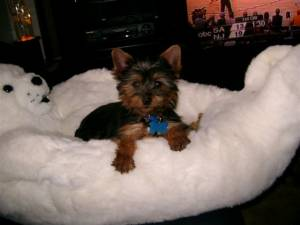
Breed: yorkshire terrier